Japanese curry

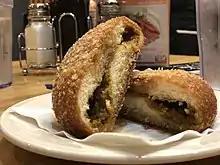
A curry bread from Curry House

In 1905, the dish became affordable for the general population with the introduction of domestically produced curry powder. In the 1920s, the predecessors of today's well-known S&B Foods and House Foods began selling powdered curry powder.